Embodied agent

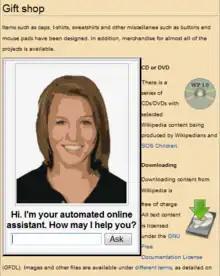
A 2011 image of an automated online assistant providing customer service on a web page - an example of an embodied conversational agent

Embodied conversational agents are a form of intelligent user interface. Graphically embodied agents aim to unite gesture, facial expression and speech to enable face-to-face communication with users, providing a powerful means of human-computer interaction.